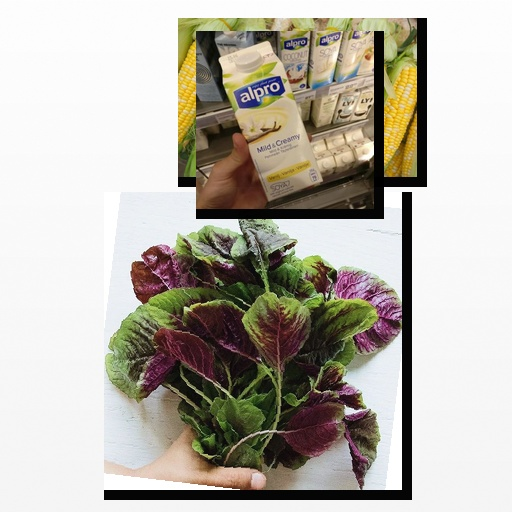
Food items: amaranth, vanilla_soy_yogurt, corn